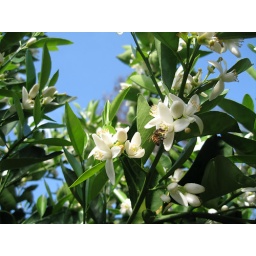
our orange tree is in full bloom.